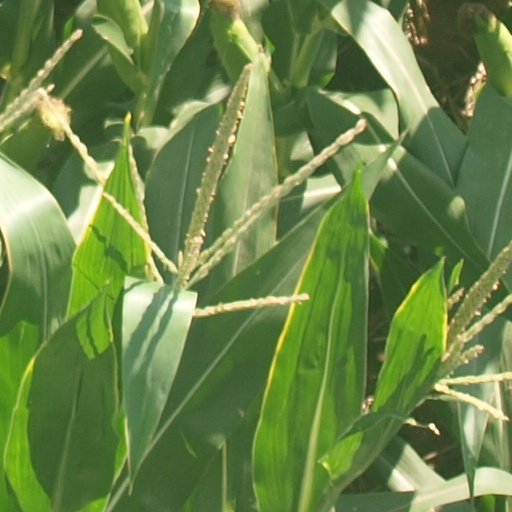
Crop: maize; corn